London Town (2016 film)

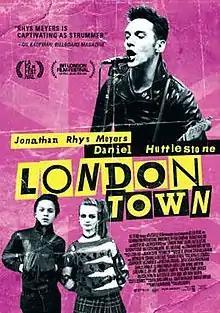
Theatrical release poster

London Town is a 2016 drama film directed by Derrick Borte and written by Matt Brown. The film stars Daniel Huttlestone, Dougray Scott, Natascha McElhone, Nell Williams and Jonathan Rhys Meyers.